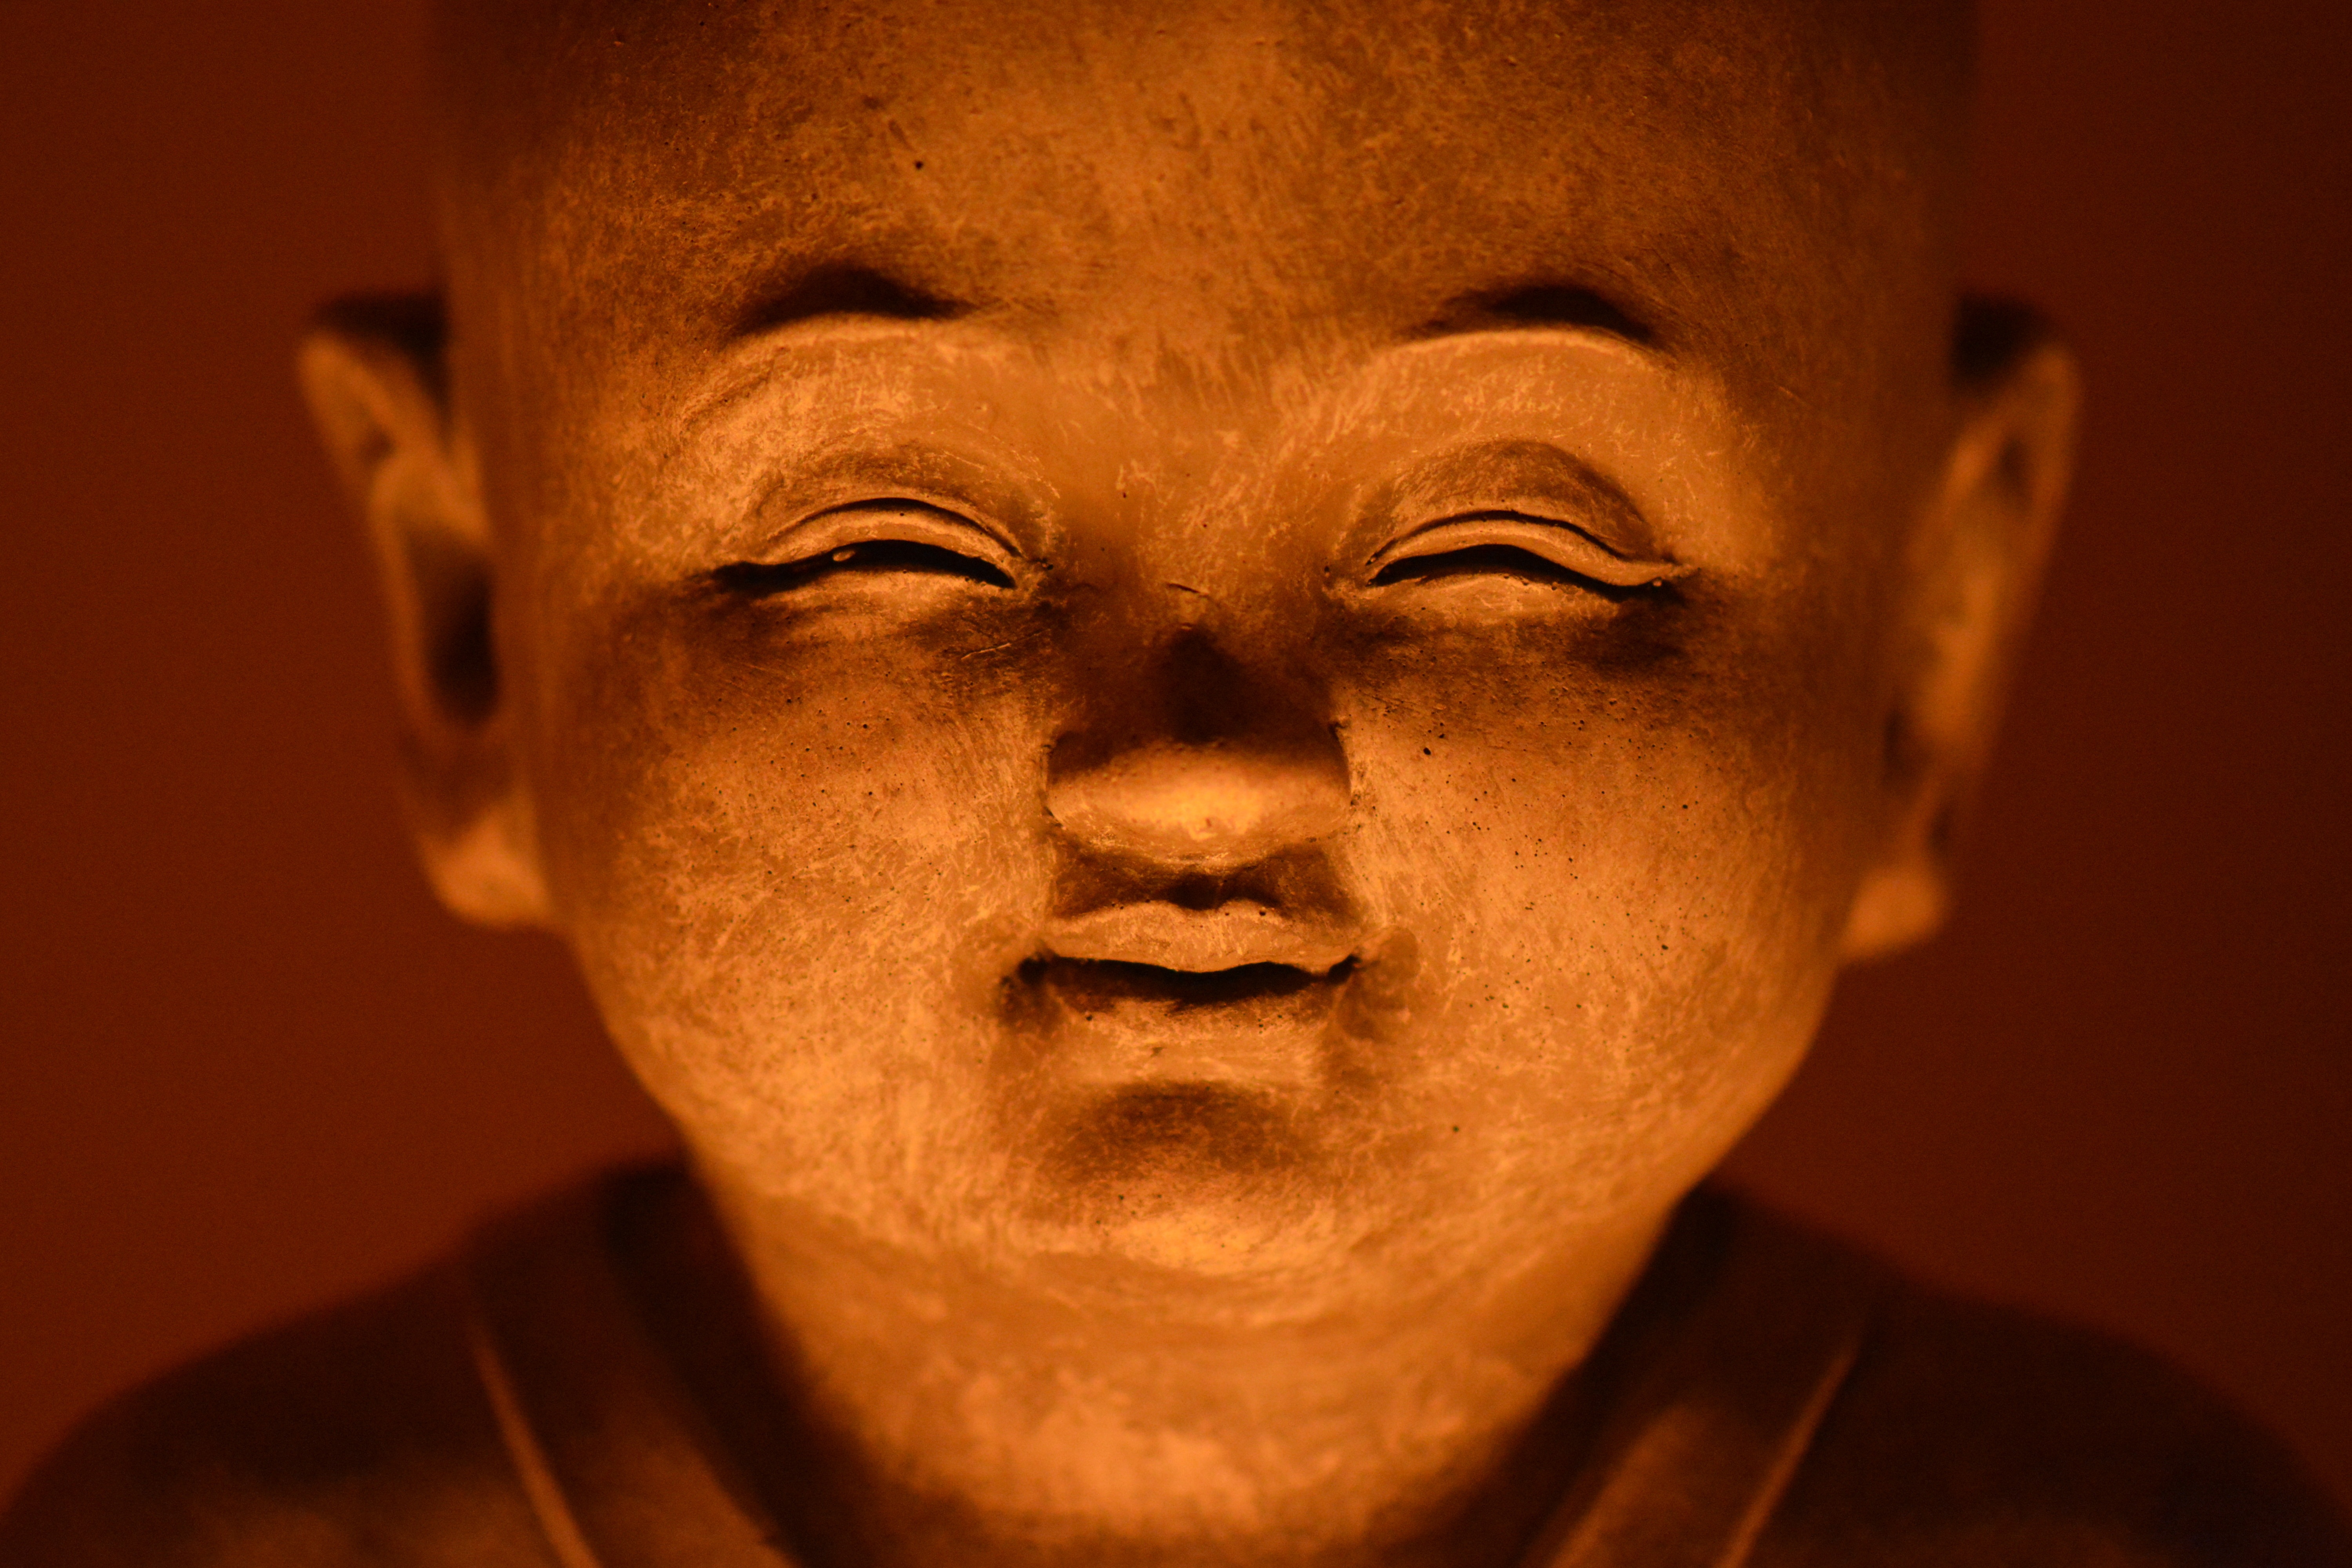
man, photography, monument, male, statue, portrait, color, religion, child, darkness, rest, zen, close up, face, sculpture, nose, art, meditation, temple, faith, head, skin, buddha, image, emotion, spirituality